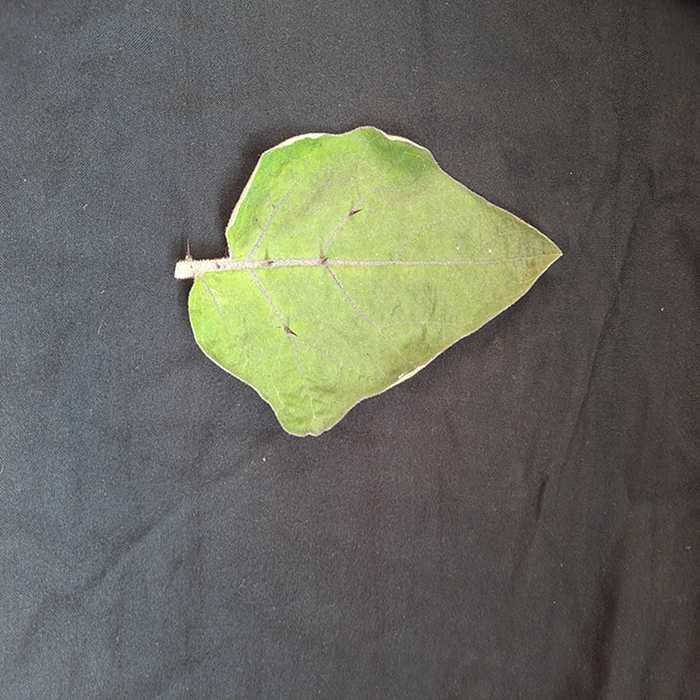
Plant: Eggplant
Label: Eggplant fresh leaf